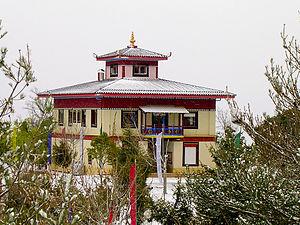
Liste non exhaustive des Temples et monastères bouddhistes à travers le monde.
Le monastère de Dag Shang Kagyu est un monastère bouddhiste situé à Panillo, dans la province de Huesca, et la commune de Graus. En 1984, Kalou Rinpoché a fondé ce monastère qui en 1985 s'est consacré à l'étude et la pratique du bouddhisme tibétain. Dag Shang Kagyu s'inscrit dans l'école Karma Kagyu et le mouvement Rimé.